Paul Journoud

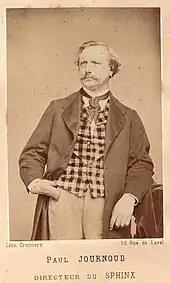
Paul Journoud.

Paul Journoud (January 1821, Lyon – December 1882, Paris) was a French chess master and editor.